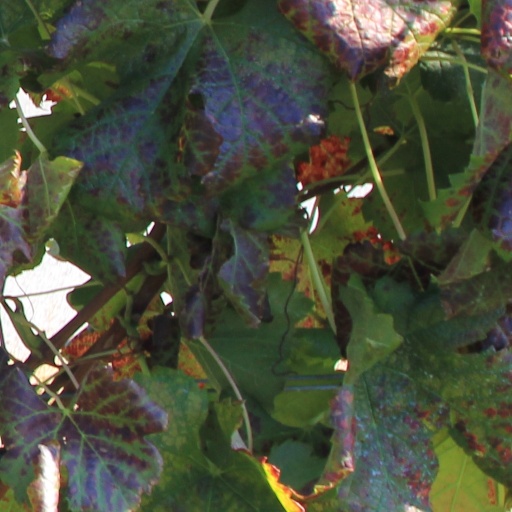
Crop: grape